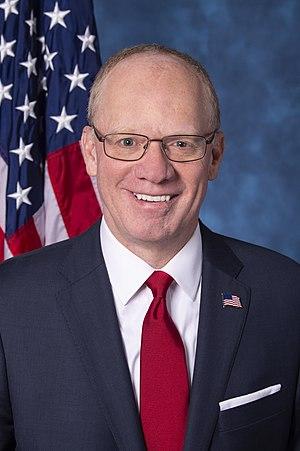
John Williams Rose, né le 23 février 1965 à Cookeville, est un homme politique américain. Membre du Parti républicain, il est élu du Tennessee à la Chambre des représentants des États-Unis depuis 2019.
Depuis le recensement de 1980, le Tennessee élit huit membres de la Chambre des représentants des États-Unis.